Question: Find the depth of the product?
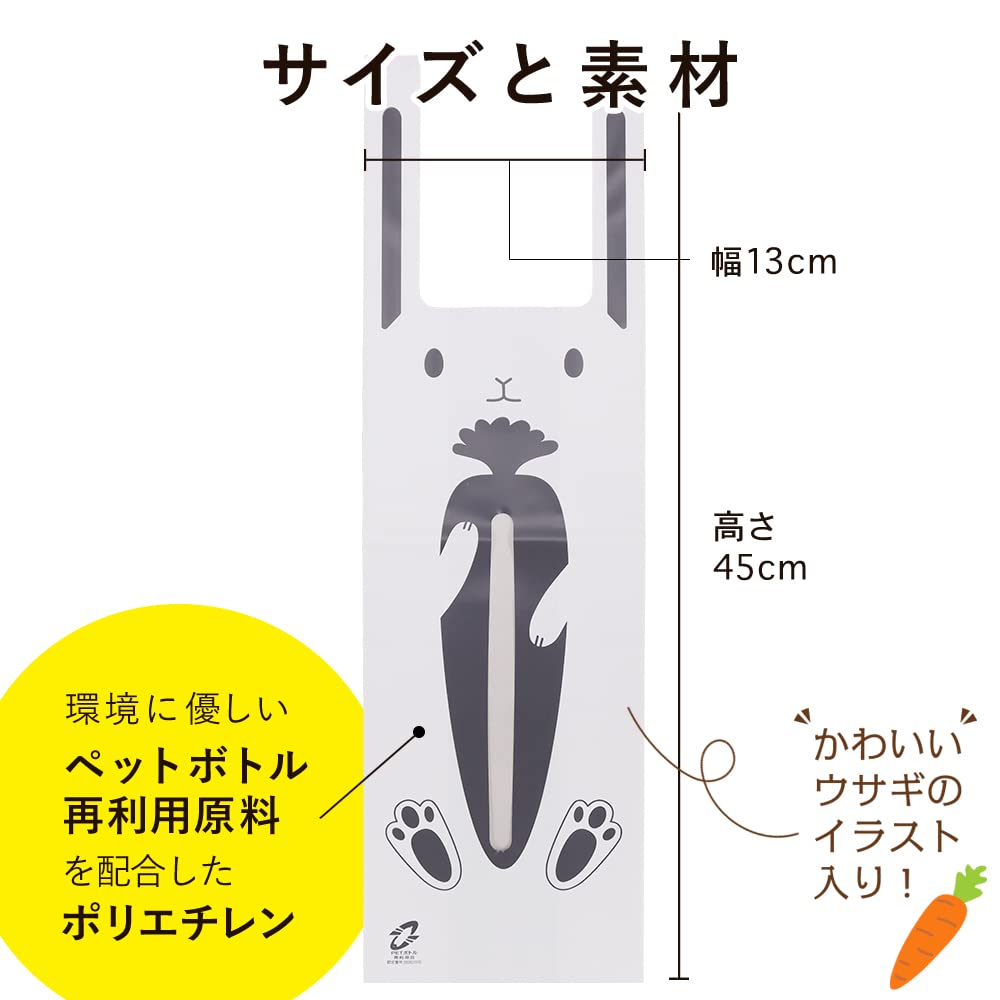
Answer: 13.0 centimetre